Gemstones in the Bible

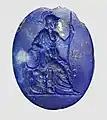
Lapis intaglio

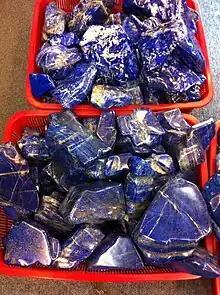
Polished lapis lazuli

Chrome Chalcedony - Greek χρυσόπρασος "chrysoprasos", the tenth foundation stone of the celestial Jerusalem (Revelation 21:20). This likely refers to a chrome chalcedony (and not a nickel-colored chrysoprase, as the word is used today), which was known in the Roman world at the time. It is a type of green agate, composed mostly of silica and colored green by a small percentage of chromium.